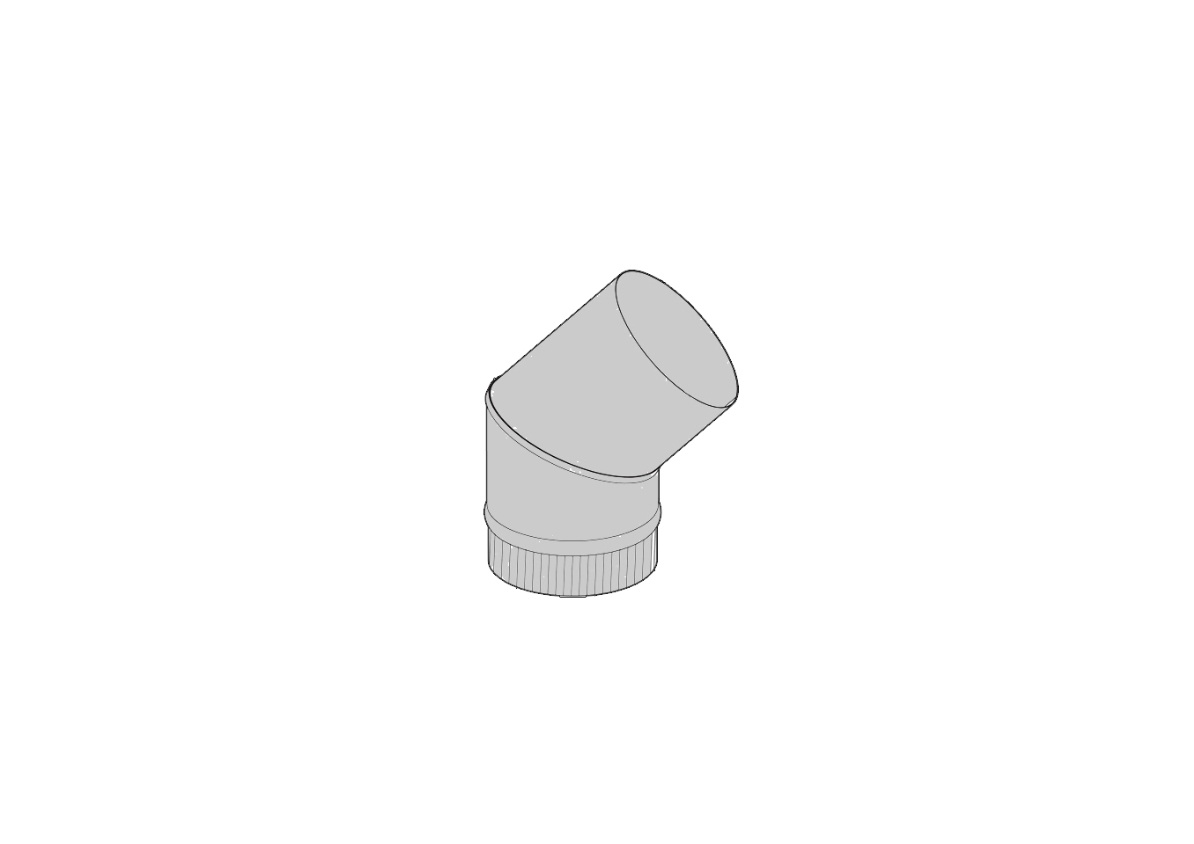
45-Degree Flue Bend Kit
Brand: Hestia
This kit will allow you to angle the flue of Hestia Heat & Grill at 45-degrees, allowing it to be installed through a surround or to divert the flue away from surrounding obstacles.
Category: Home & Garden > Household Appliance Accessories > Furnace & Boiler Accessories > Plume Management Bends